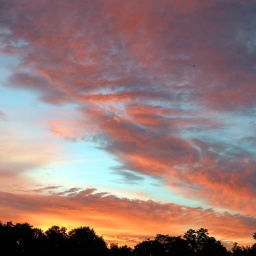
The sky was on fire this morning. Spot the plane in the larger view..